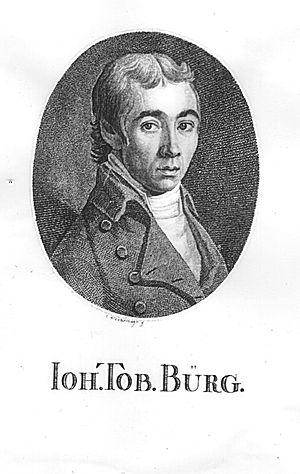
Johann Tobias Bürg était un astronome autrichien né à Vienne et décédé à Wiesenau, près de Klagenfurt.